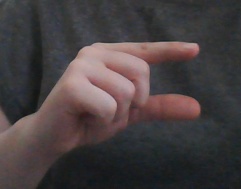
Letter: dal